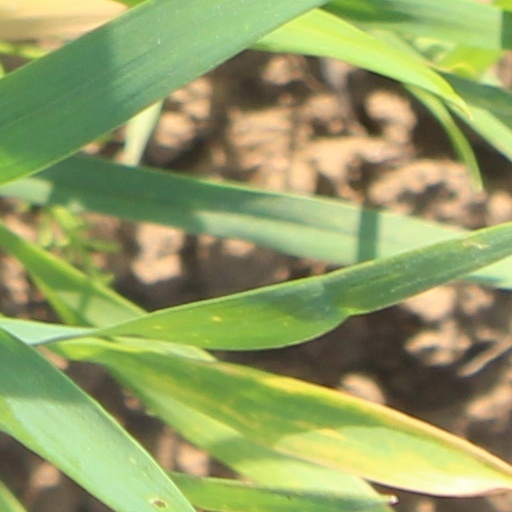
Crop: wheat